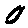
Label: 0